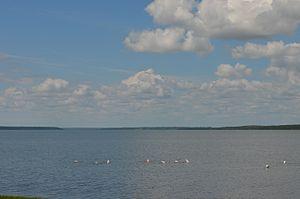
Cet article recense les zones humides d'Afrique du Sud concernées par la convention de Ramsar.